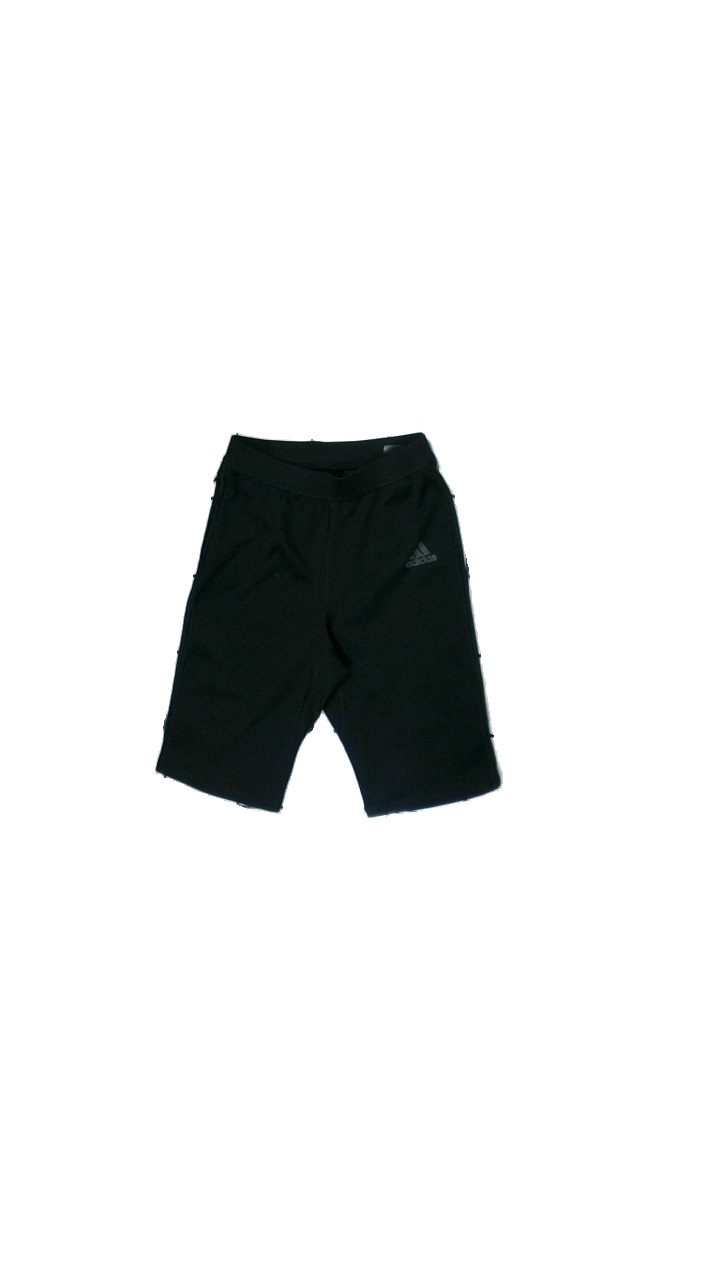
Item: Shorts (Ladies)
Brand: Adidas
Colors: Black
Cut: Tight
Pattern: Logo print
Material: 80% polyester, 20% elastane
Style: Sports
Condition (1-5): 4
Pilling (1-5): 5
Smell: Minor
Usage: Reuse
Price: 50-100